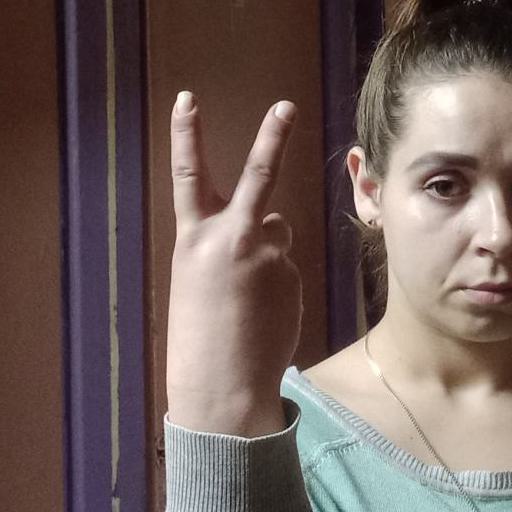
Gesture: peace_inverted